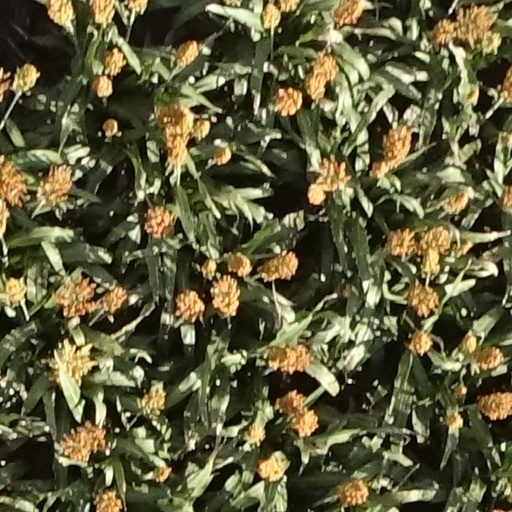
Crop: sorghum